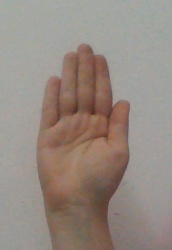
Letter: seen